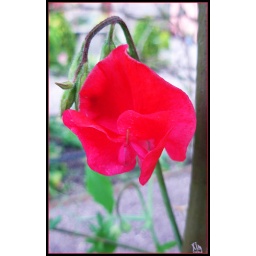
One of the flowers in the Abbey house garden